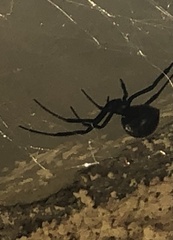
Species: Lactrodectus_hesperus